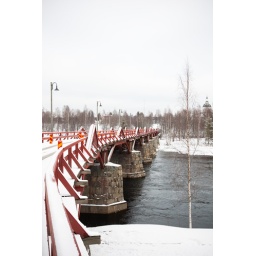
The oldest continual in use wooden bridge in Sweden - if I remember.